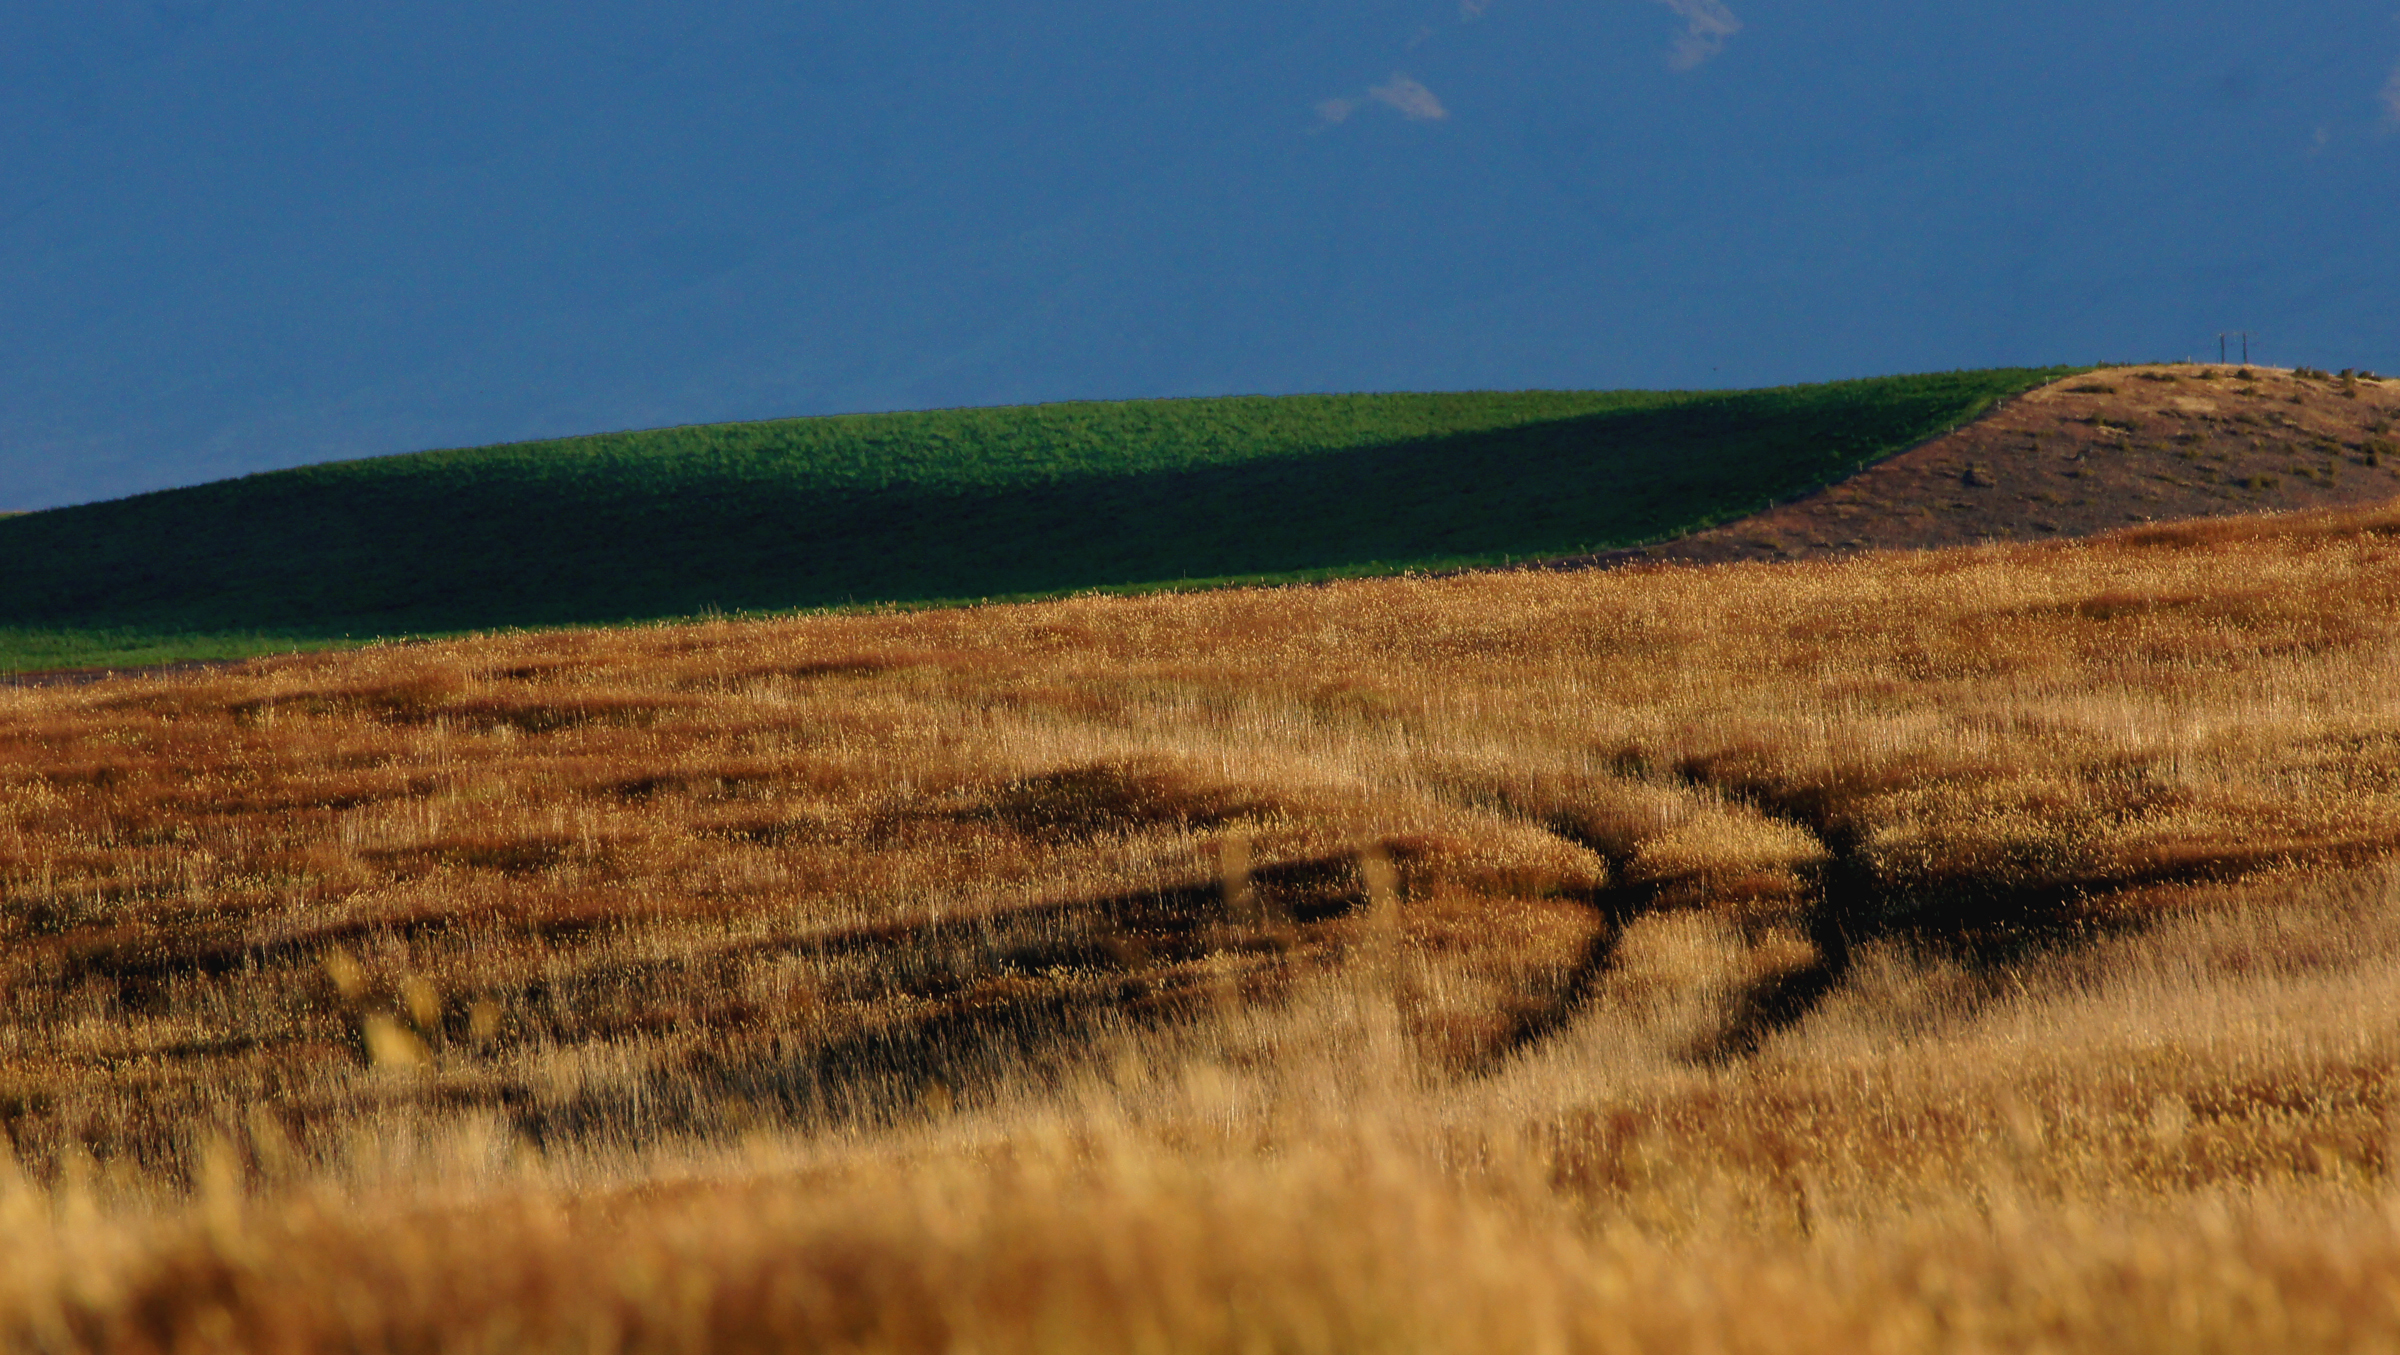
landscape, nature, grass, horizon, marsh, wilderness, mountain, field, meadow, prairie, hill, space, soil, agriculture, terrain, savanna, plain, grassland, newzealand, badlands, opencountry, wetland, plateau, flickrelite, habitat, sonyalpha, ecosystem, steppe, rural area, landform, natural environment, geographical feature, grass family, ecoregion